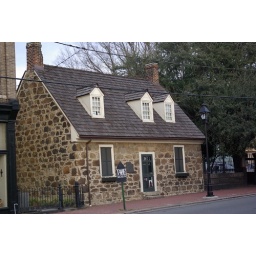
Oldest standing building in Richmond, VA